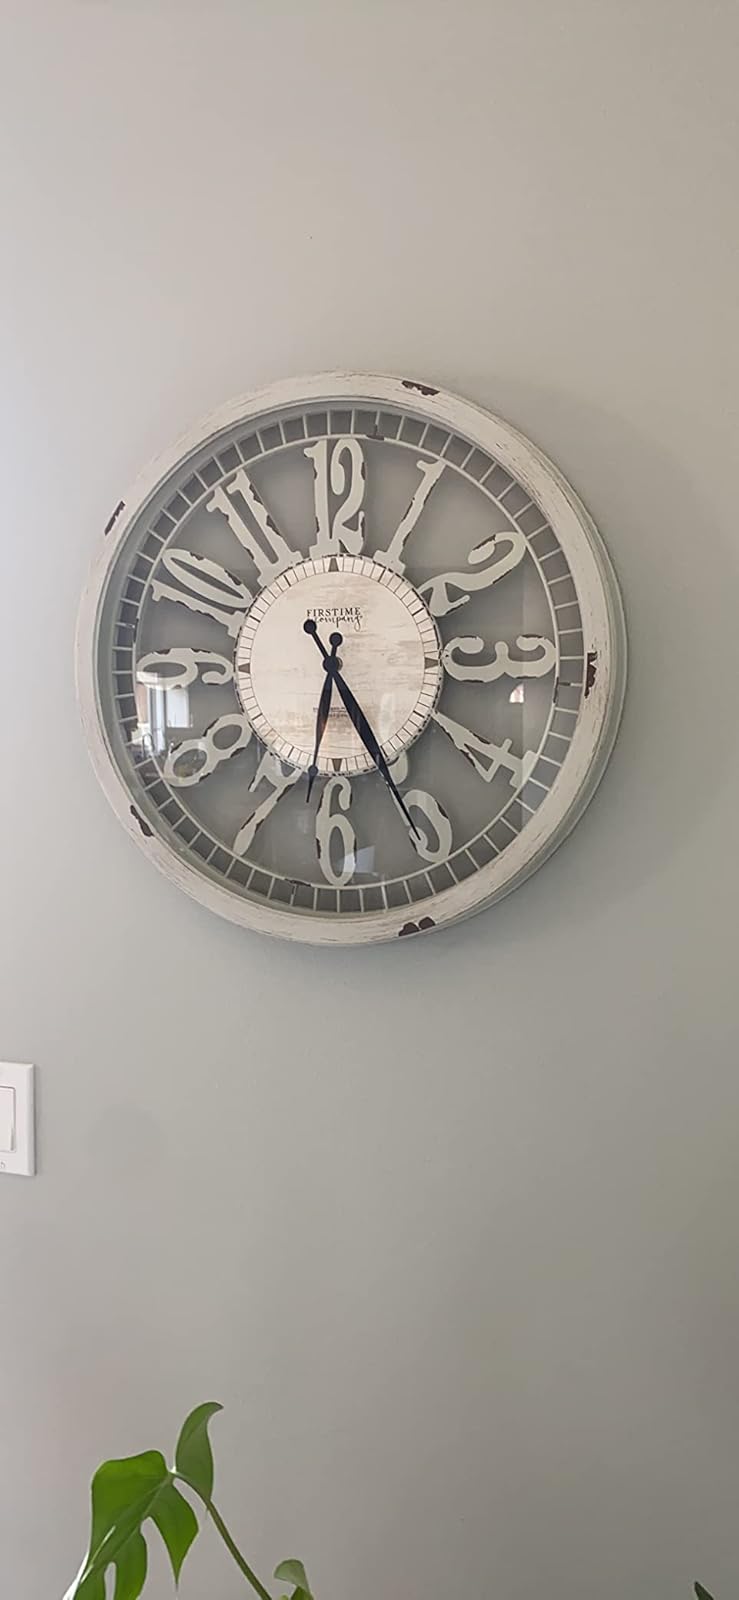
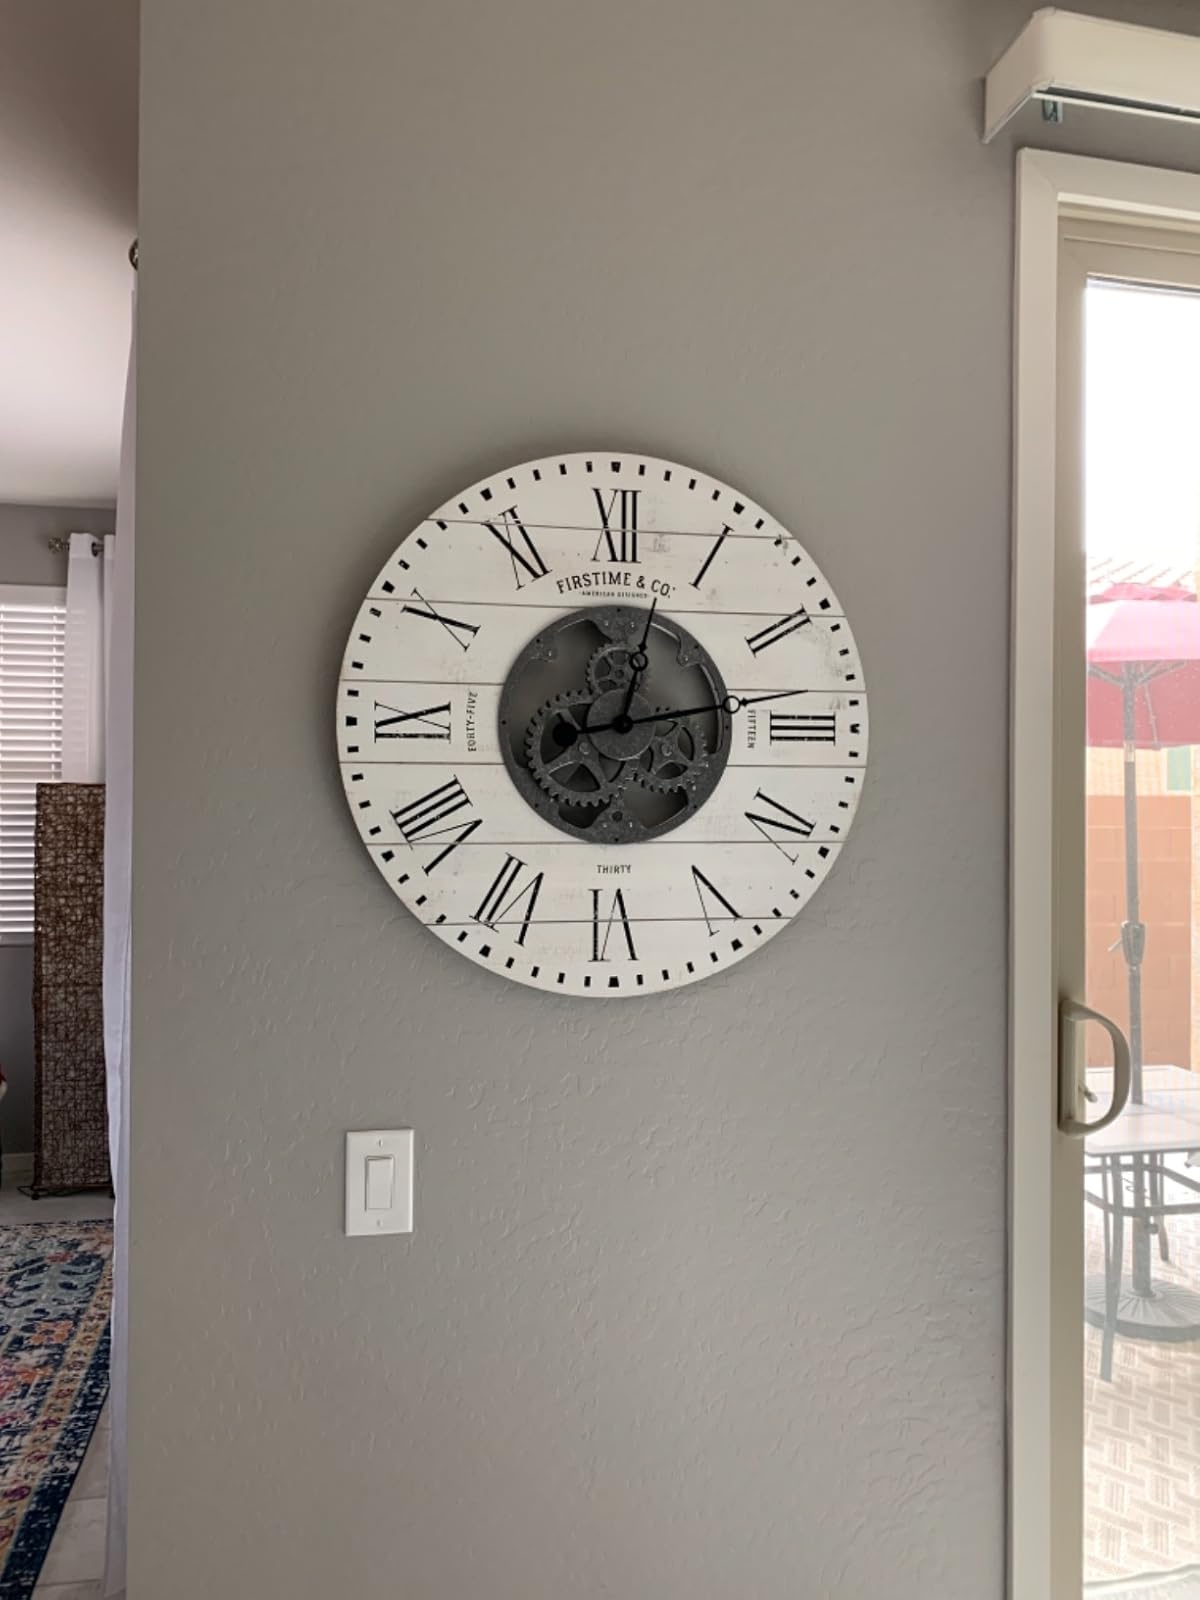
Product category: clock
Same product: no